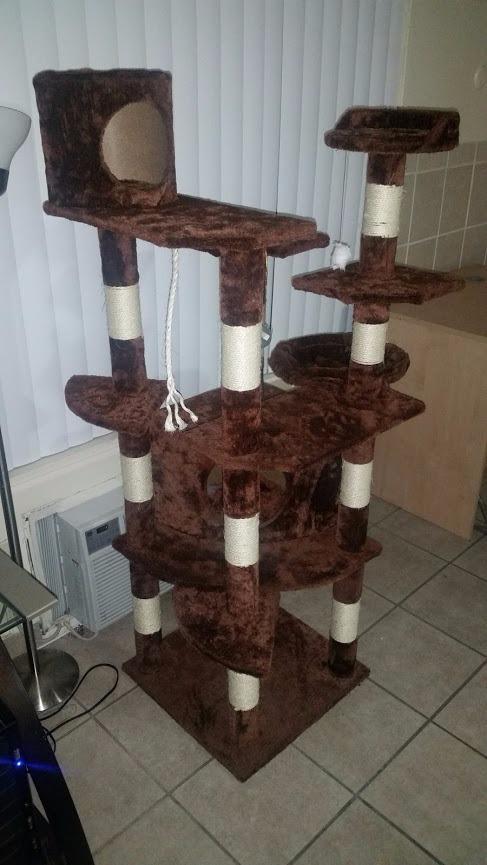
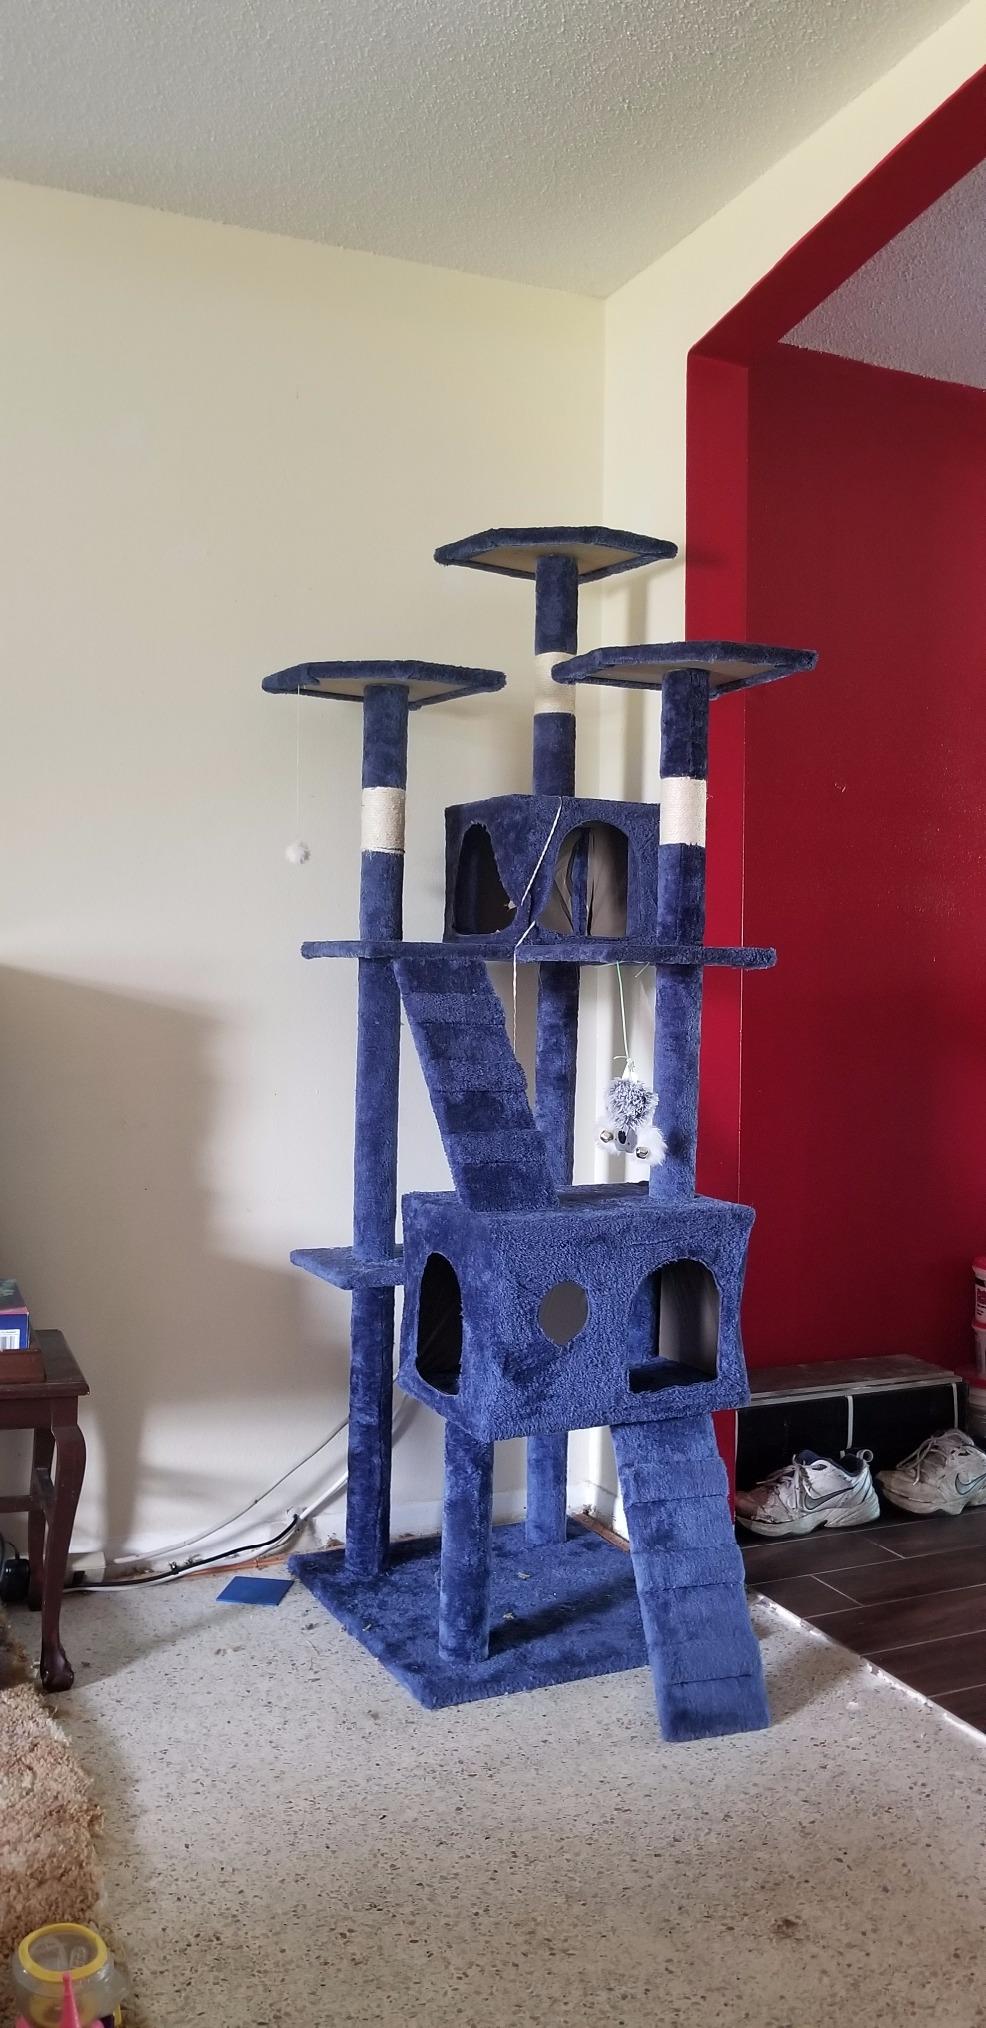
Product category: items_cat tree
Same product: no